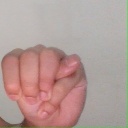
अक्षर: म